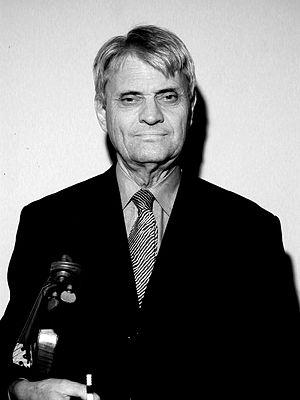
20 janvier : le Quatuor à cordes nᵒ 6 de Béla Bartók, créé à New York.
Simon Standage est un violoniste et chef d'orchestre britannique, spécialiste réputé de la musique baroque et classique interprétée sur instruments anciens.